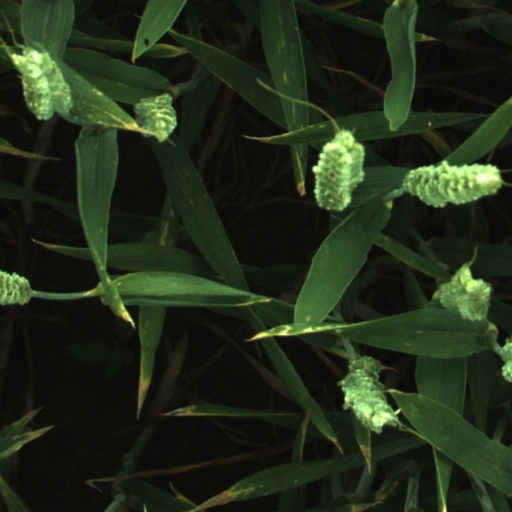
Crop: wheat